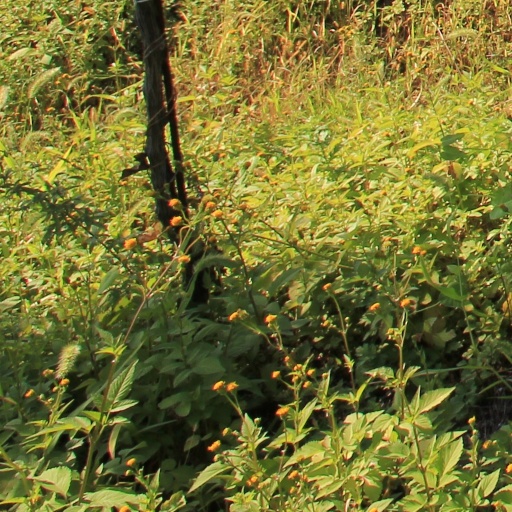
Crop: grape